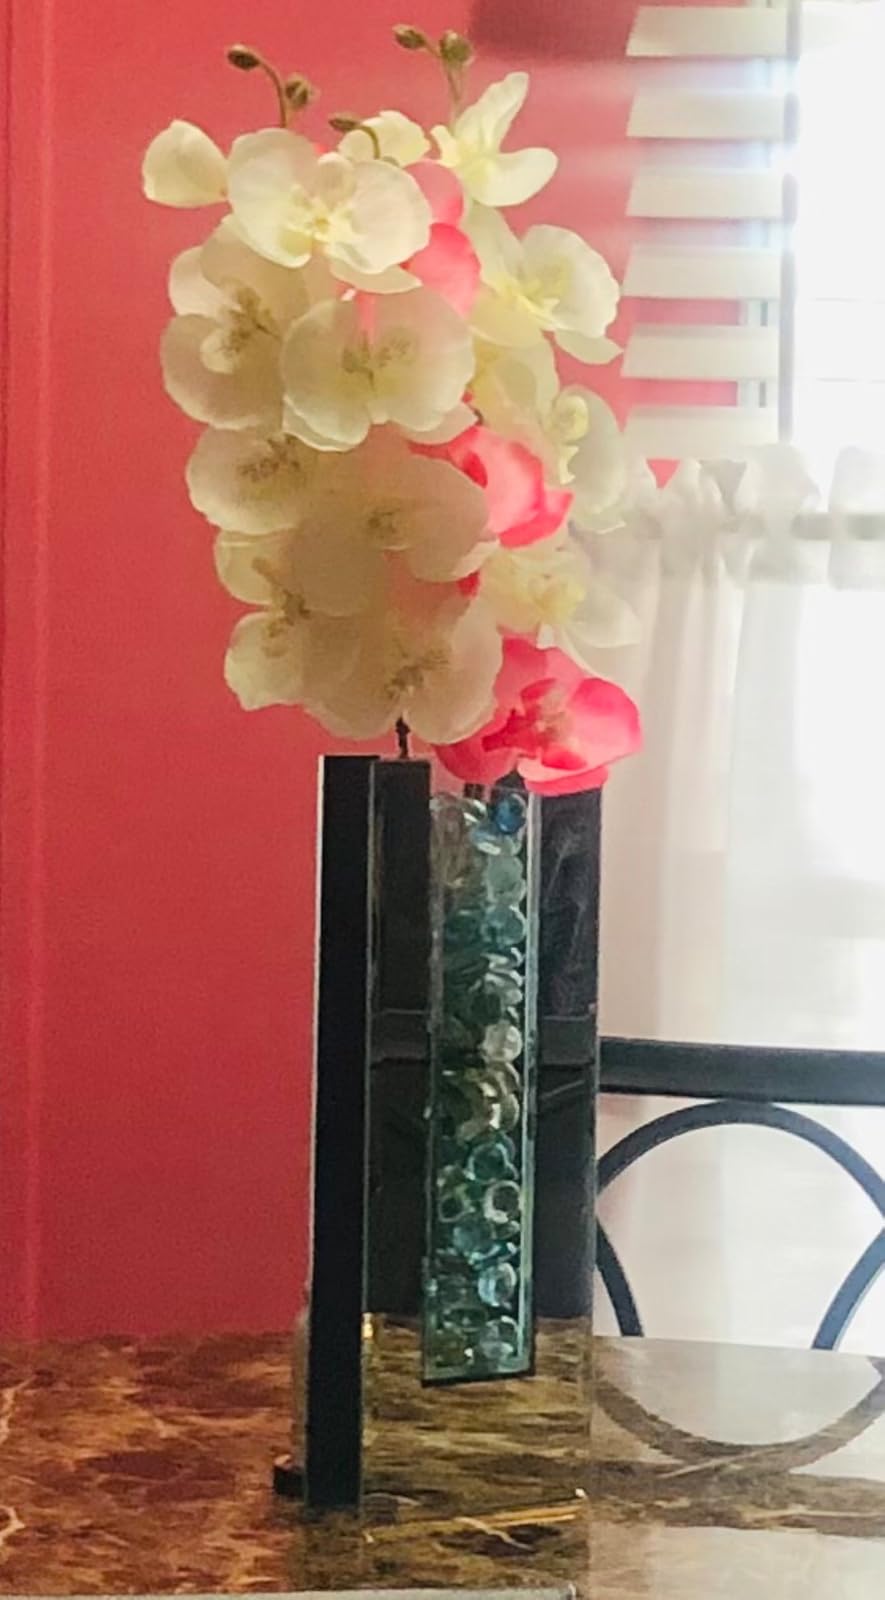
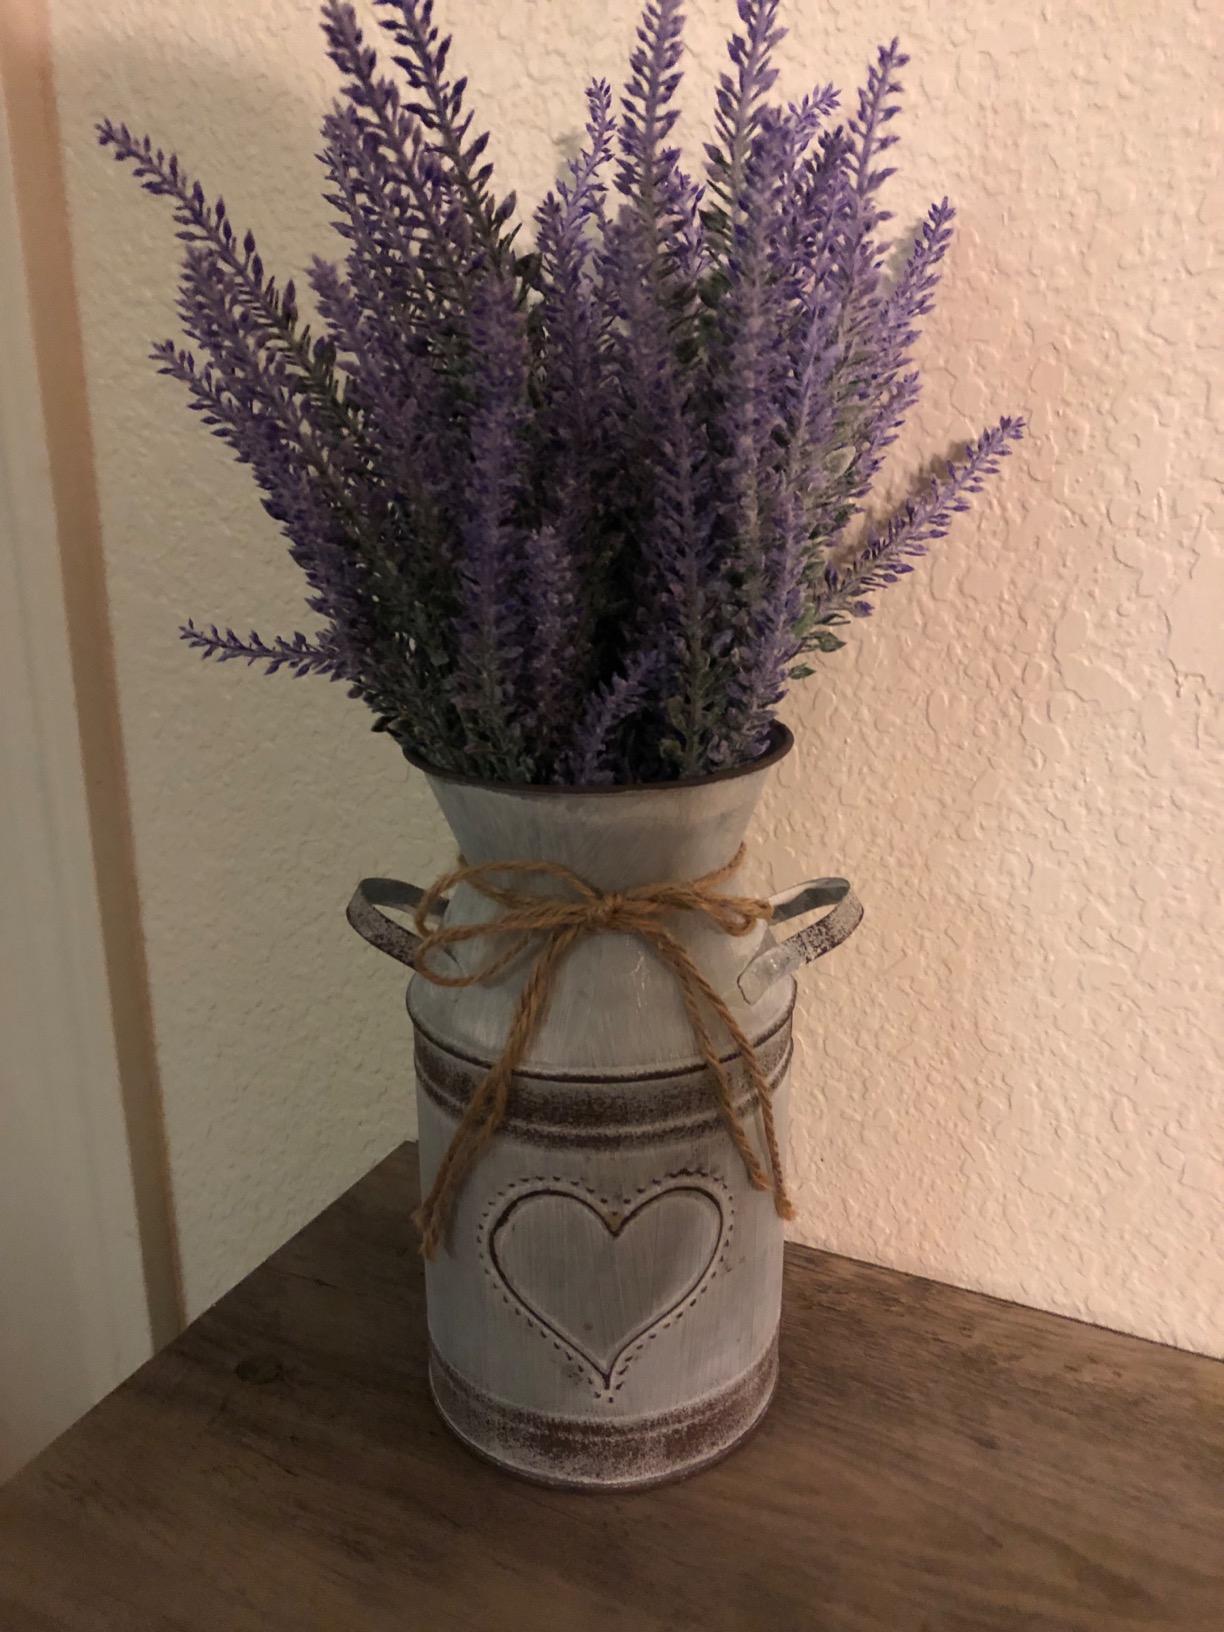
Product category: vase
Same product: no